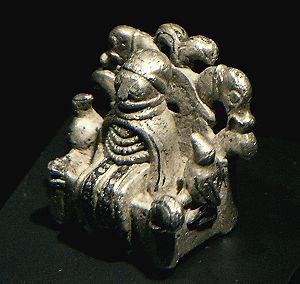
Odin est le dieu principal de la mythologie nordique. Il existe dans la mythologie germanique en général, où il est appelé Wōden en vieil anglais, Wodan en vieux saxon des Pays-Bas ou Wotan en vieux haut-allemand ou Gaut. Son nom proto-germanique est *Wōdanaz. L'étymologie de son nom fait référence à Ód, et signifie « fureur », aux côtés d'« esprit » et de « poésie », d'où l'allemand Wut et le néerlandais woede de même sens. C'est un dieu polymorphe.